Swakopmund

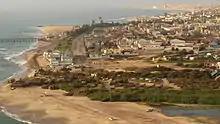
Swakopmund

Activities like quad biking, camel rides, sky diving, paragliding, and desert day trips are offered in the sand dunes near Langstrand, south of the Swakop River.